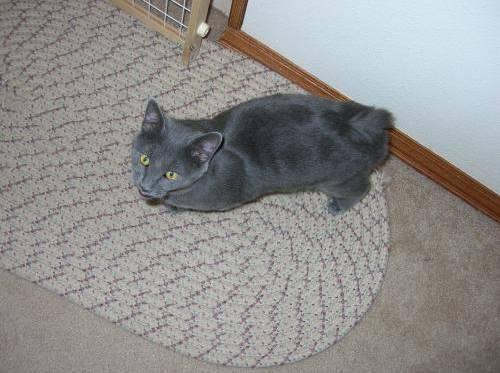
cat